Sky position (RA, Dec in degrees): 184.334, 17.41
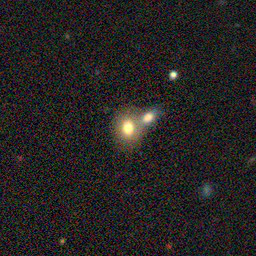
Galaxy morphology: Merging Galaxies